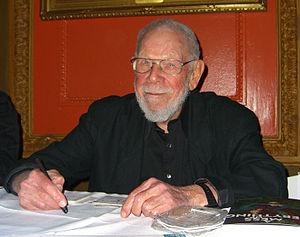
L'âge de bronze des comics est une période de l'histoire de la bande dessinée américaine qui s'étend du début des années 1970 à 1986. Elle vient après l'âge d'or et l'âge d'argent des comics. La fin de cet âge d'argent, et par conséquent le début de l'âge de bronze, n'est pas facilement datable et différents évènements servent à marquer la rupture entre les deux périodes. Toutefois, les différences entre les deux sont assez nombreuses pour que chacune ait son identité propre. L'âge de bronze se caractérise ainsi par l'arrivée d'une nouvelle génération d'auteurs, de nouveaux genres qui remplacent les plus classiques, de nouvelles formes de diffusion et de vente des comics, l'apparition de nouveaux formats et la meilleure reconnaissance du travail des artistes.
Al Jaffee est un dessinateur américain, né le 13 mars 1921. Il débute en 1941 comme artiste de comic-book, travaillant notamment pour la compagnie Timely / Atlas Comics sous la direction de Stan Lee, pour laquelle il dessine entre autres le personnage de Patsy Walker pendant dix ans, de 1946 jusqu'à octobre 1956. Il rejoint en 1955 l'équipe du magazine Mad, dont il reste depuis un collaborateur régulier et reconnu.